Jean-Claude Chambellan Duplessis

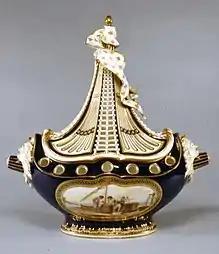
Sèvres pot-pourri vase in the shape of a ship

Duplessis invented the extravagant rococo forms of Vincennes and Sèvres vases, the ship-like Sèvres pot-pourri vase in the shape of a ship, or "Vaisseau à mât", and the vase with elephant heads.